Conococheague Mountain Tunnel

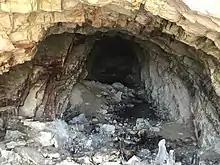
View inside uncompleted Conococheague Mountain Tunnel

The Conococheague Mountain Tunnel was a proposed railroad tunnel in Perry County, Pennsylvania. It was originally planned as part of the Path Valley Railroad, with the intent to link the Newport and Shermans Valley Railroad with the East Broad Top Railroad and the Tuscarora Valley Railroad further west. Only about 100 feet of either end of the planned 2600 foot tunnel was completed in 1894.